Eaton's

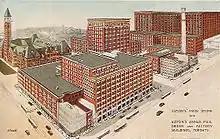
The Eaton's store, the Eaton's Annex, mail order facilities and factories in Toronto, at Yonge and Queen Streets, in 1920.

The success of Eaton's helped revolutionize department store retailing in North America. American retailers flocked to view the stores on Yonge Street and Portage Avenue, anxious to replicate Timothy Eaton's methods south of the border. Until the 1950s, Eaton's promoted itself as the "largest retail organization in the British Empire".